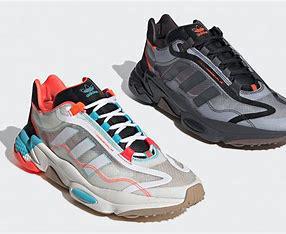
Brand: Adidas
Model: Ozweego